Carlos Andrés Pérez

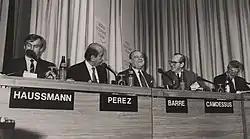
Helmut Haussmann, Carlos Andrés Pérez, Raymond Barre, Michel Camdessus and David Campbell Mulford at the World Economic Forum Annual Meeting, 1989

The political life of Carlos Andrés Pérez began at the age of 15, when he became a founding member of the Venezuelan Youth Association and a member of the National Democratic Party, both of which were opposed to the repressive administration of General Eleazar López Contreras, who had succeeded the dictatorship of Juan Vicente Gómez in 1935. He also co-operated with the first labour unions in his region. When he moved to Caracas, in 1939, he started an ascendant political career as a youth leader and founder of the Democratic Action (AD) party, in which he would play an important role during the 20th century, first as a close ally to party founder Rómulo Betancourt and then as a political leader in his own right.